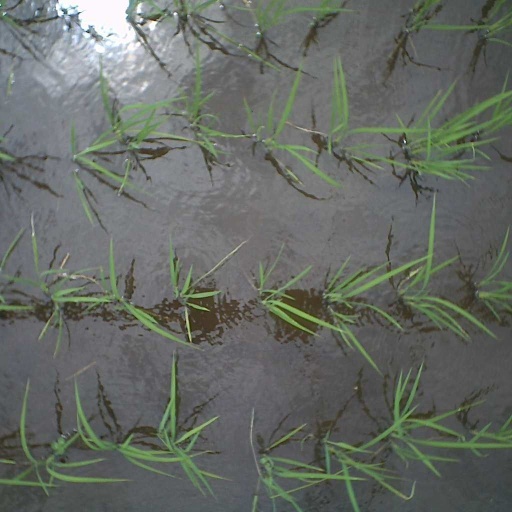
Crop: rice